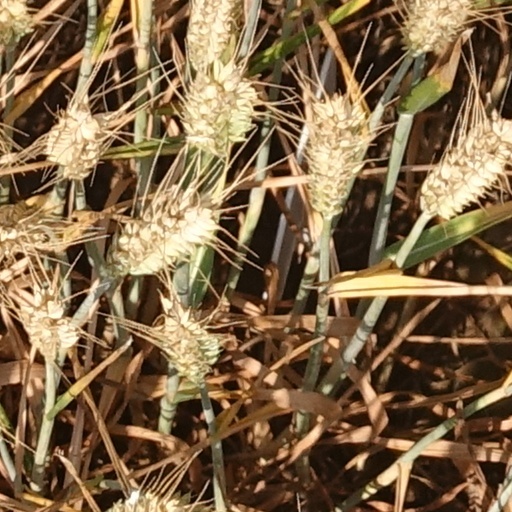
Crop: wheat